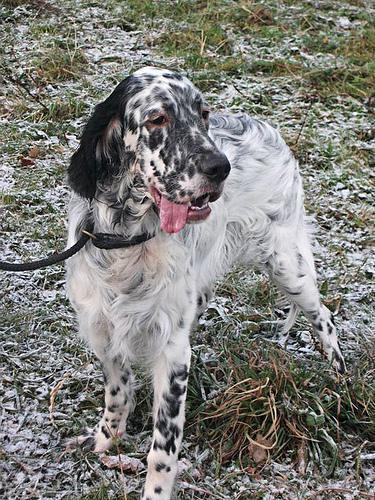
english setter